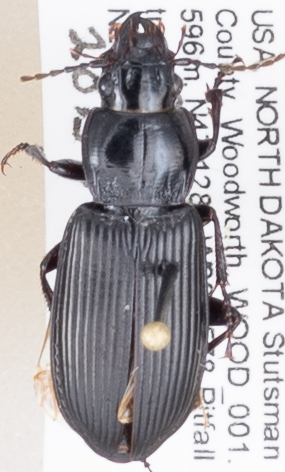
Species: Pterostichus melanarius melanarius
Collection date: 2015-08-19
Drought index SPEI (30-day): -1.204
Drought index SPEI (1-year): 0.018
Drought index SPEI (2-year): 0.63